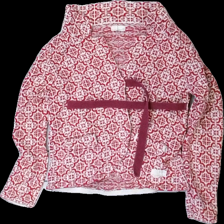
View: front
Type: Blazer
Category: Ladies
Brand: Odd Molly
Colors: White, Red
Material: 100% cotton
Pattern: Other
Cut: Regular
Size: M
Season: All
Price range: 100-150
Recommended usage: Reuse
Comment: Possibly vintage